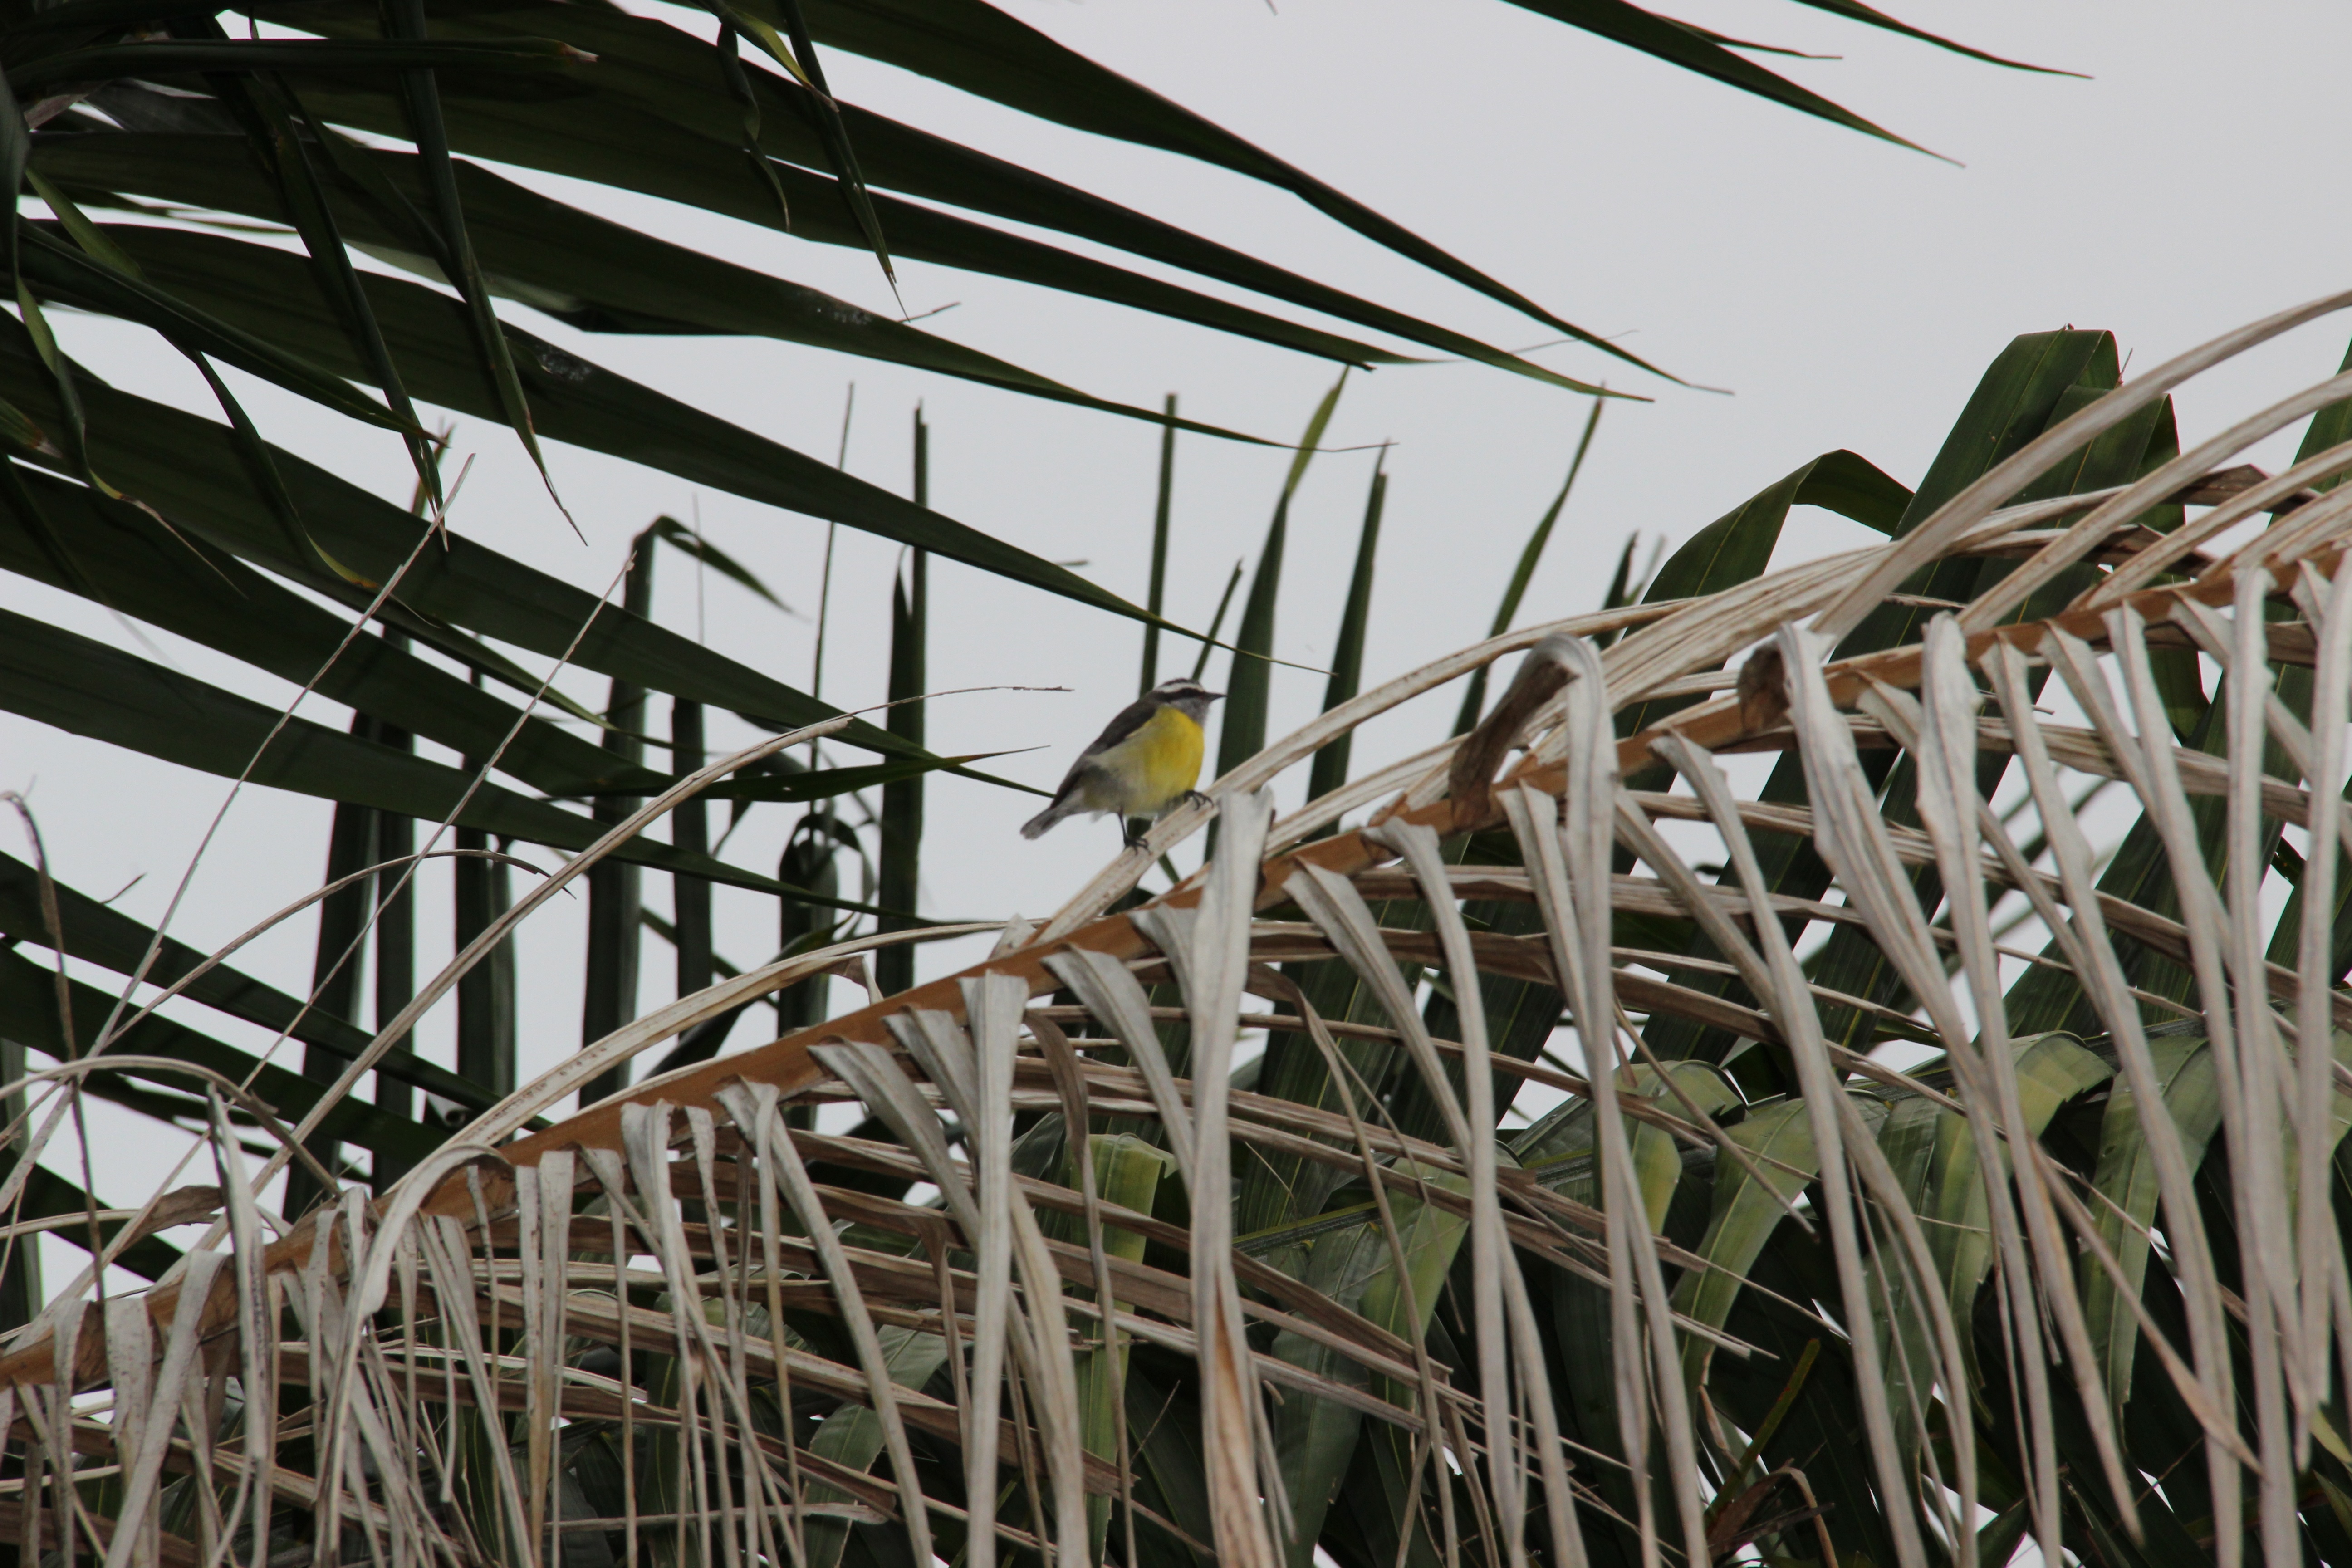
nature, branch, bird, fence, flower, animal, sparrow, paige, outdoor structure